NetApp

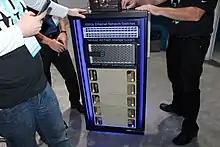
NetApp ONTAP AI

Converged infrastructure solution based on Cisco Nexus 3000 or Mellanox Spectrum switches with 100 Gbit/s ports, NetApp AFF storage systems, Nvidia DGX supercomputer servers. DGX servers interconnected with each other over RDMA over RoCE, and developed for Deep Learning based on Docker containers with NetApp Docker Plugin Trident. DGX servers connected to the storage with Ethernet connection and consume space over NFS protocol.